Halchowk Stadium

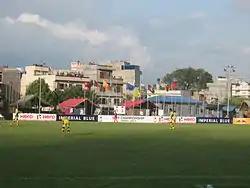
SAFF Championship 2013

Halchowk Stadium (also known as APF Stadium) is a multi-purpose stadium in Kathmandu in Bagmati Province of Nepal. The stadium holds 5,000 people.